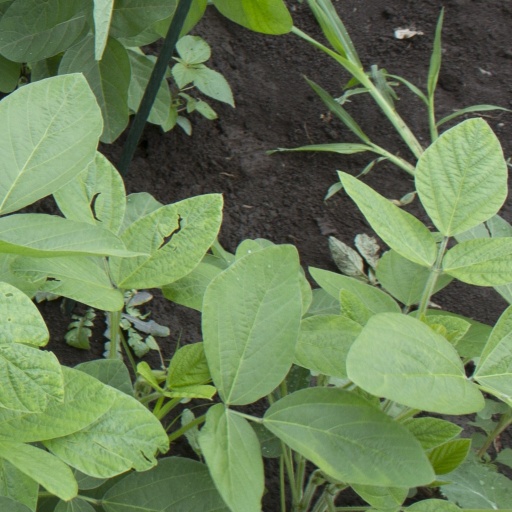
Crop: soybean